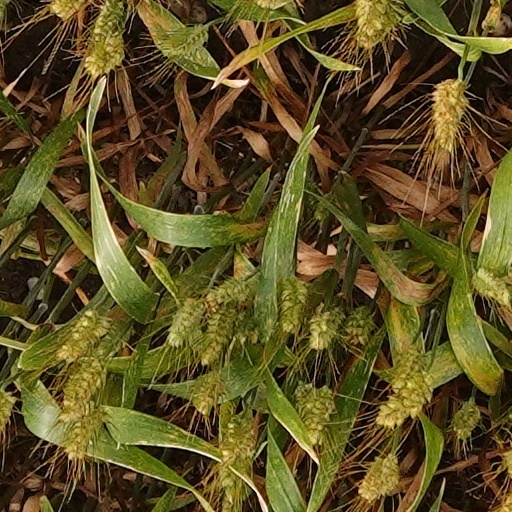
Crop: wheat